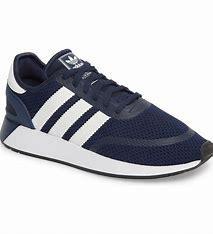
Brand: Adidas
Model: N 5923